Francesco Hayez

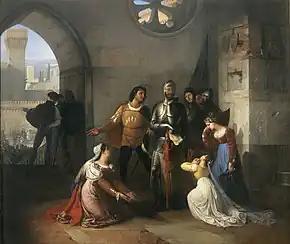
"Pietro Rossi", 1818-20, Milan, priv. col.

Returning to Rome in 1812, he sent his painting "Laokoon" (Milan, Pinacoteca di Brera) to the competition run by the Brera Academy, where he tied for the first prize with Antonio De Antoni ("fl." 1812). Unwilling to keep to his undertaking to enter a second time, Hayez worked, instead, on an exceptional picture, "Rinaldo and Armida" (Venice, Ca’ Pesaro), which he sent to Venice: it was the greatest work of his Neoclassical period. Because of this erratic behaviour, however, Canova sent Hayez away from Rome. He returned in 1815 , after spending time as at the court of Joachim Murat in Naples, where he began his large historical picture "Odysseus at the Court of Alcinous" (1814–16; Naples, Museo di Capodimonte).